Østergade 13, Copenhagen

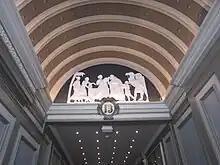
Detail of the main entrance.

Østergade 13 originates in two separate buildings. The western building was constructed prior to the Copenhagen Fire of 1728. It was later subject to alterations in 1773. The eastern building was constructed before 1749. The two buildings were both adapted in the 1830s and finally to their present appearance in 1856. The present building is a fourwinged complex surrounding a central courtyard. The central main entrance opens to a long corridor. It features a lunette with a silhouette of a grouop of people and the house number just inside the main entrance.